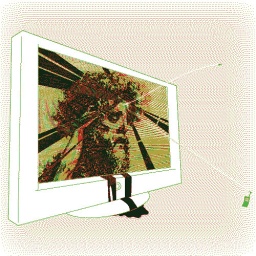
The television screen vs. the mobile phone screen in the David &amp;amp; Goliath battle. (Mushon)